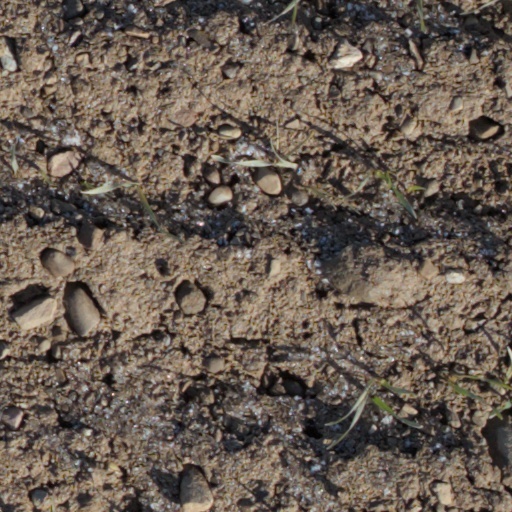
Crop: wheat